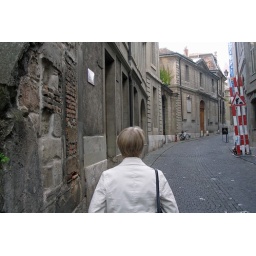
John Calvin's house stood on this street before being replaced by the building with the arched doorway in the 18th Century.